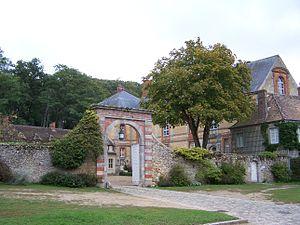
Le château de La Celle est un château français de style Louis XIII situé dans la commune de La Celle-les-Bordes près de Rambouillet dans le département des Yvelines et la région d'Île-de-France.